The Creator (2023 film)

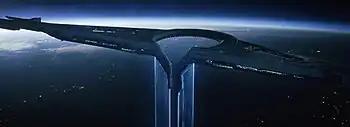
The USS "NOMAD" is noted as one of the film's most significant elements due to its distinctive visual design and sound effects.

On a production budget of $80 million, principal photography began in Thailand on January 17, 2022, with Greig Fraser (who was also a co-producer) and Oren Soffer as cinematographers, and COVID-19 safety precautions in place. To give the film the feel of classic Hollywood epics such as "Ben-Hur" (1959), the filmmakers opted to shoot in the 2.76:1 ultra-wide aspect ratio. Among the on-site filming locations in Thailand were Suvarnabhumi Airport, Ban Mung, Sangkhla Buri, Chiang Dao, and Sam Phan Bok. As the trailer was released, Thai fans also pointed out a scene shot at Makkasan station of Bangkok's ARL.